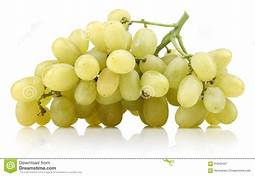
Label: Grapes